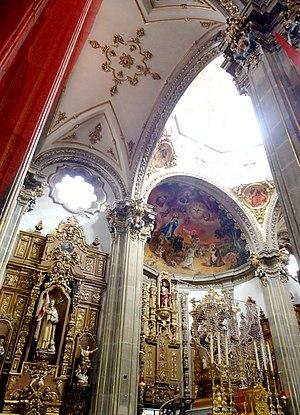
L'église Saint-Jean-Baptiste est un édifice religieux de culte catholique situé à Coyoacán. C'est l'un des symboles de la ville et l'un des meilleurs exemples de l'architecture baroque latino-américaine.